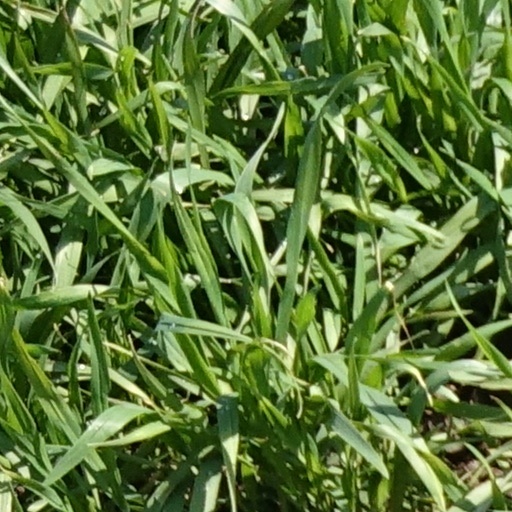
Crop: wheat